Typeface (comics)

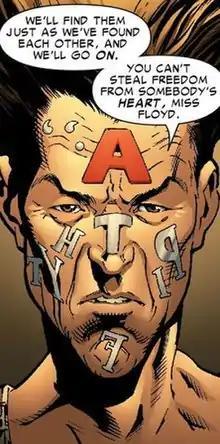

Gordon Thomas, known better as Typeface, is a fictional character appearing in American comic books published by Marvel Comics. He first appeared in "" vol. 2 #23 (November 2000), and was created by Paul Jenkins and Mark Buckingham.